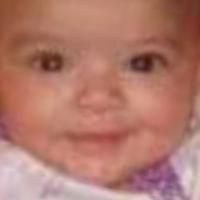
Age group: age 01-10